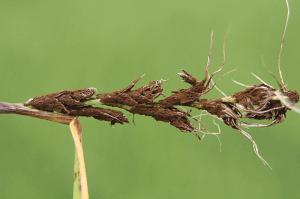
Plant: Wheat
Disease: wheat loose smut